Ideler Tonelli

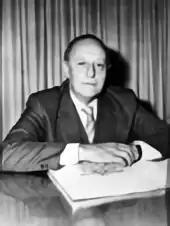
Ideler Santiago Tonelli (1924–2016), Argentine lawyer and politician

Ideler Santiago Tonelli (18 December 1924 – 10 August 2016) was an Argentine lawyer and politician. He served as Minister of Labor from 1987 to 1989, during the presidency of Raúl Alfonsín.